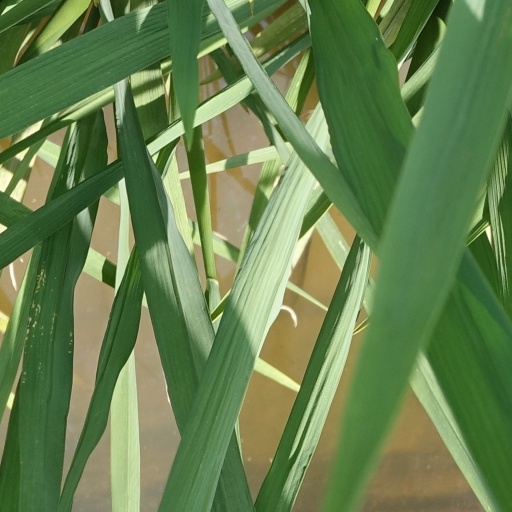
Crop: rice